Kimolos

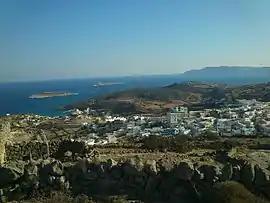
Port of Kimolos

Kimolos is a Greek island in the Aegean Sea. It lies on the southwest of the island group of Cyclades, near the bigger island of Milos. Kimolos is the administrative center of the municipality of Kimolos, which also includes the uninhabited islands of Polyaigos, Agios Efstathios and Agios Georgios. The island has a land area of , while the municipality's land area is , and it reported a population of 810 inhabitants in the 2021 census.